Shindand Air Base

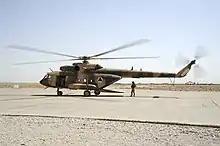
An Afghan Air Force Mi-17 helicopter sits on the ramp at Shindand Air Base in 2011.

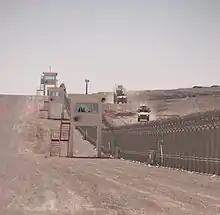
The perimeter fence at Shindand Air Base, which has 52 guard towers and was completed by the USACE

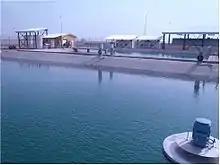
The wastewater treatment plant, also completed by the USACE

In 2010, the runway of the base was refurbished so that it is able to support all military aircraft, including the C-17 Globemaster III. Airmen from the 809th Expeditionary Red Horse Squadron. The Red Horse personnel built two separate sets of parking aprons, aircraft shelters, and maintenance facilities at this location and installed all of the needed utilities. The 5/158 established Helicopter Parking in 2009/2010.